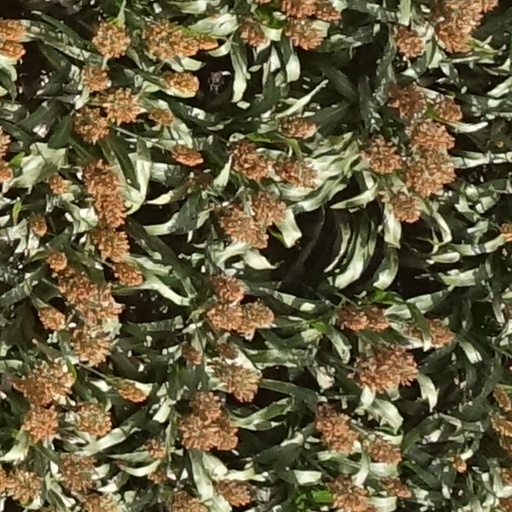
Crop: sorghum